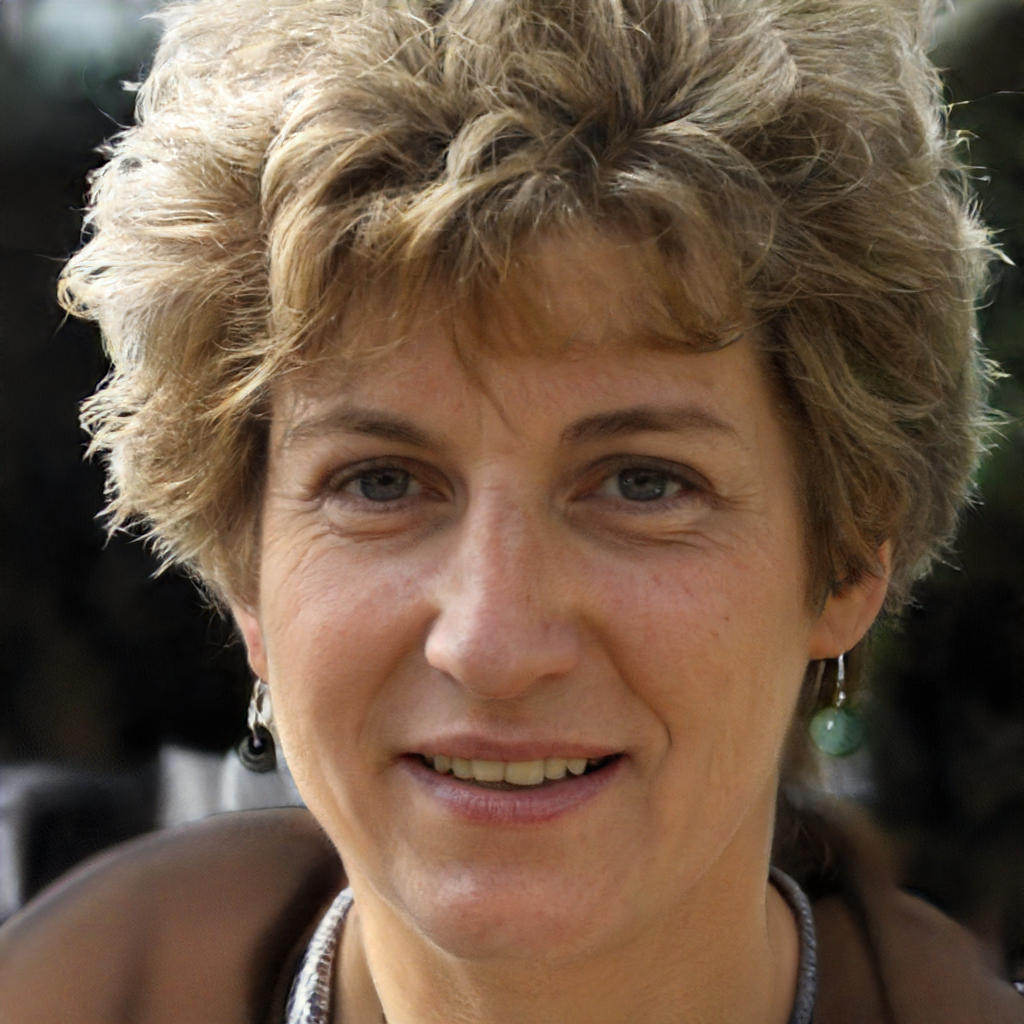
Portrait style: Real Portrait